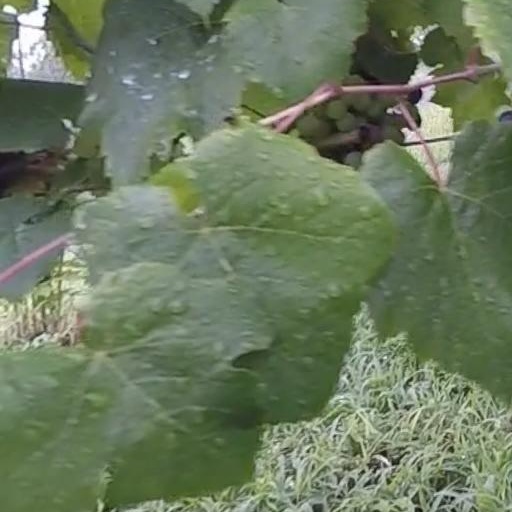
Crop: grape